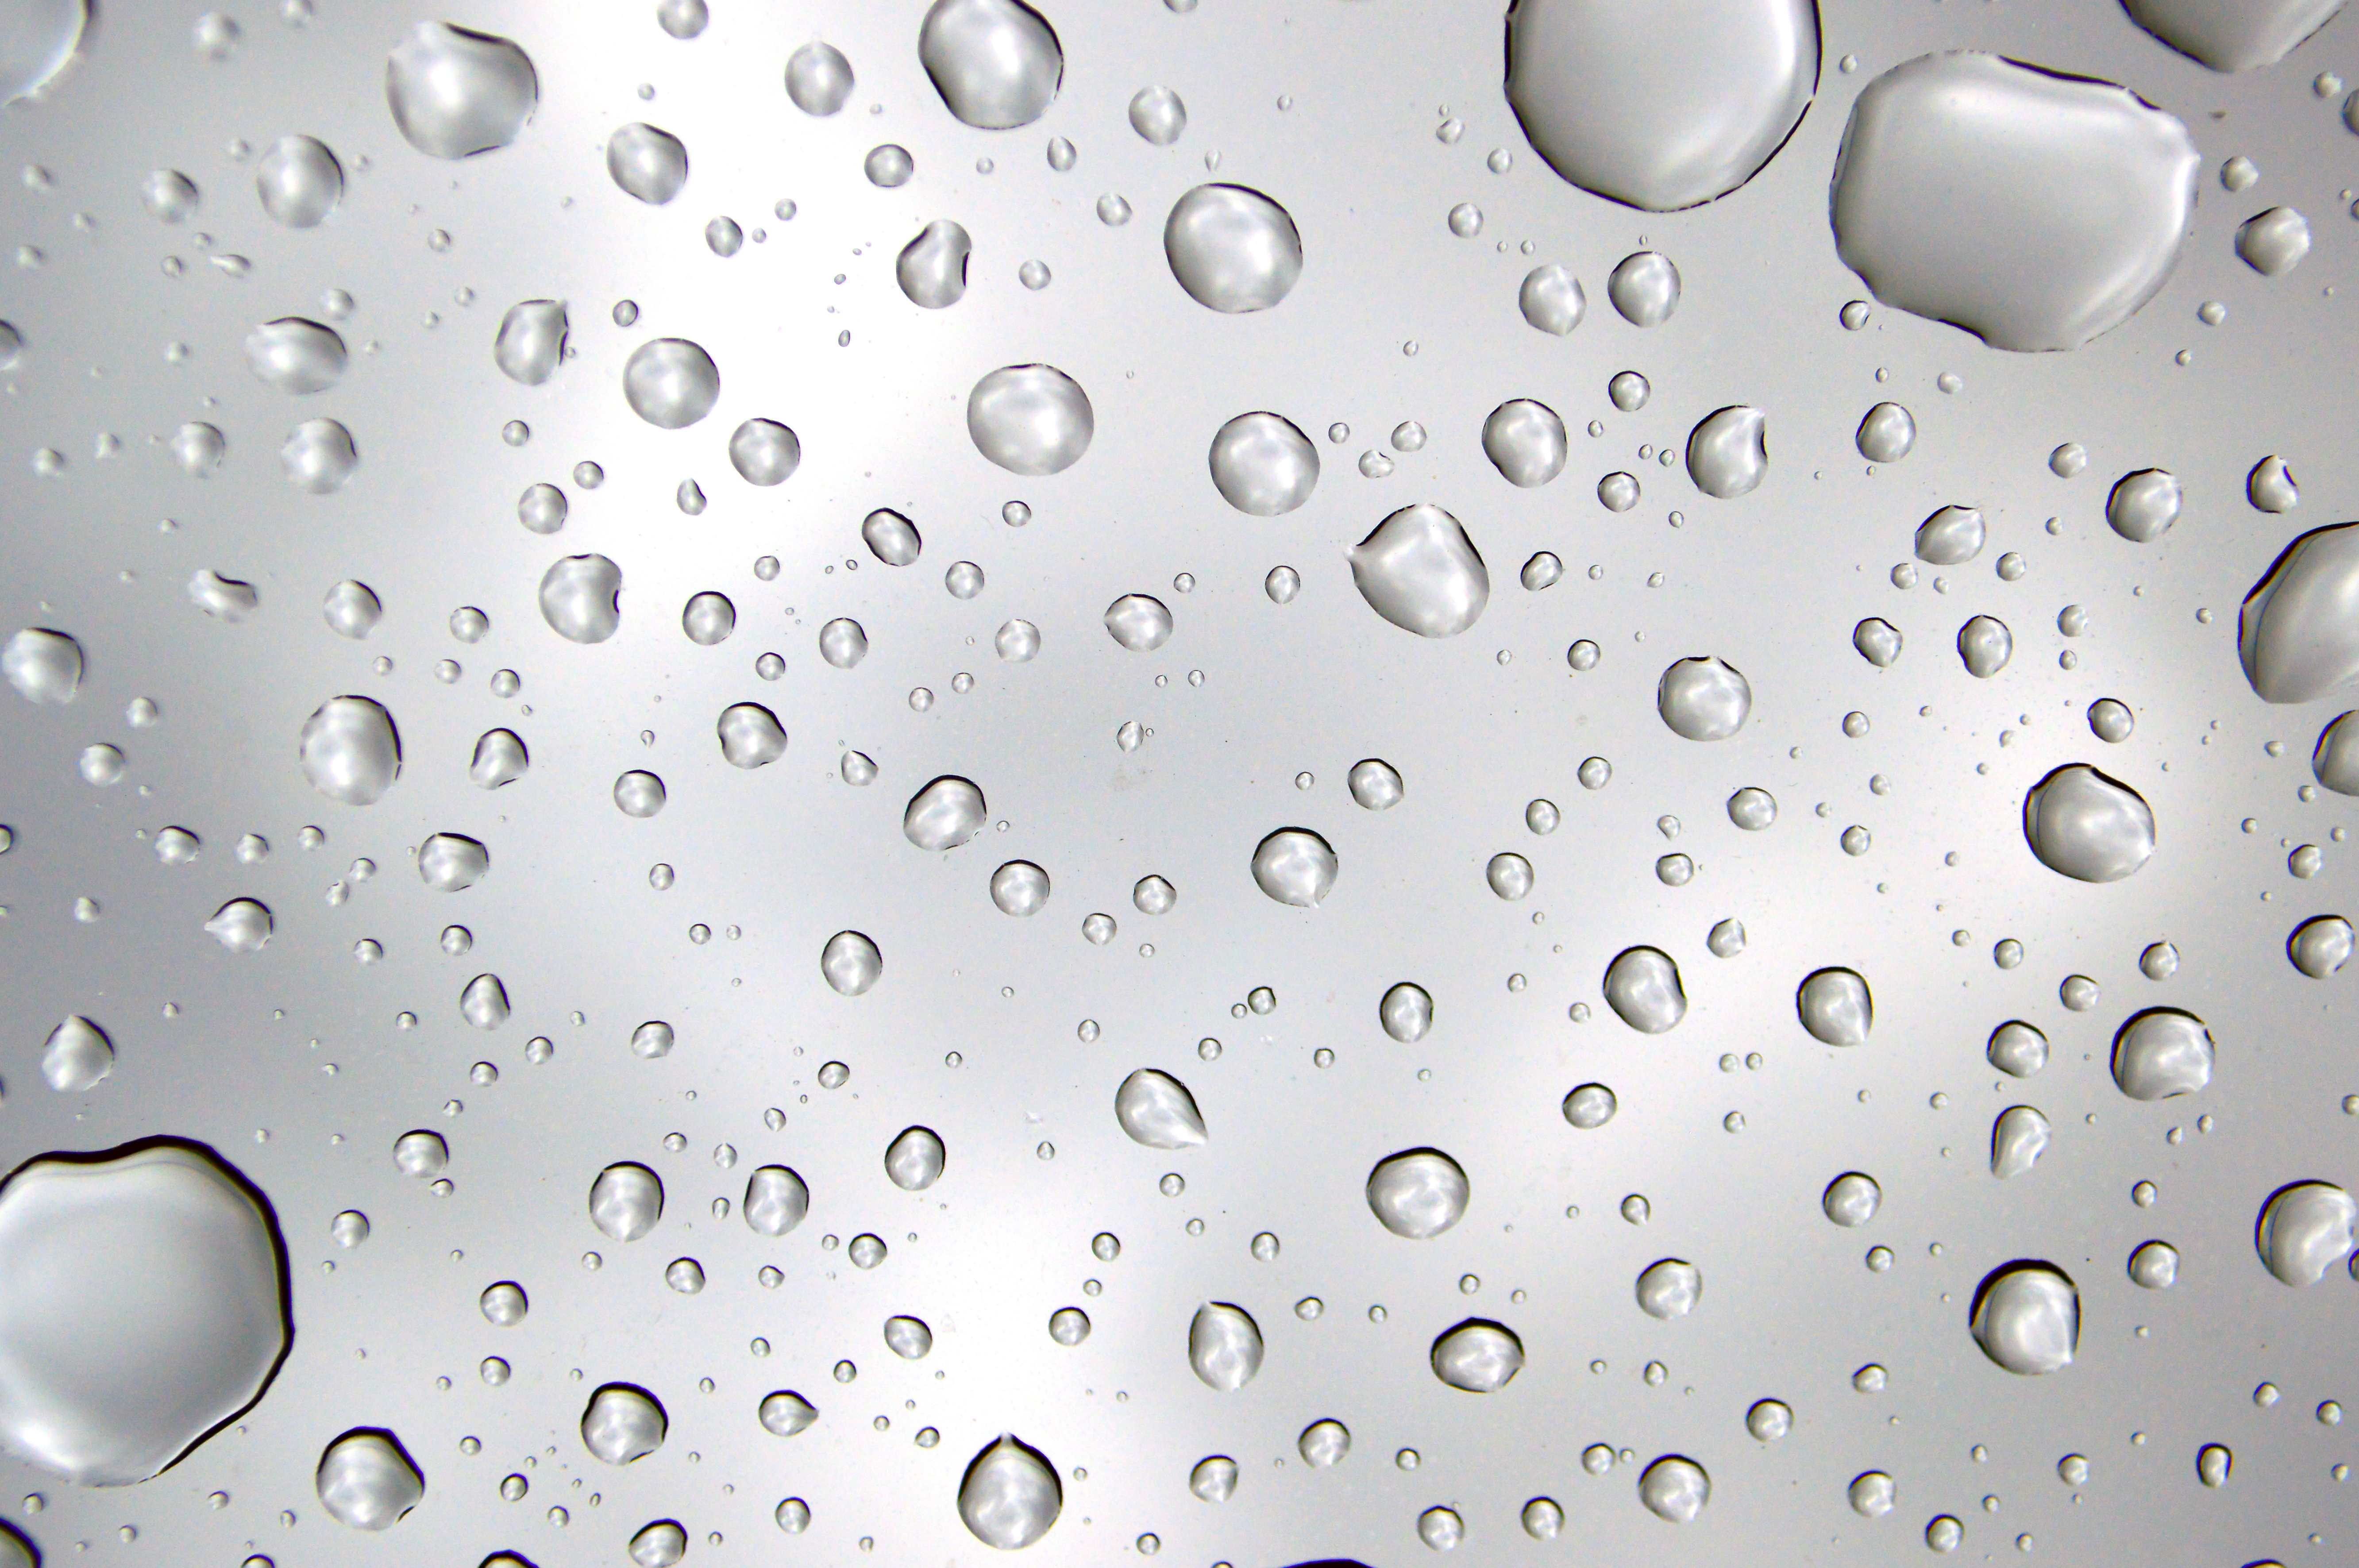
water, drops, background, drop, glass, nature, transparent, white, blue, isolated, bubble, shiny, wet, dew, rain, liquid, illustration, cold, vector, abstract, pattern, natural, bright, clear, macro, black and white, metal, moisture